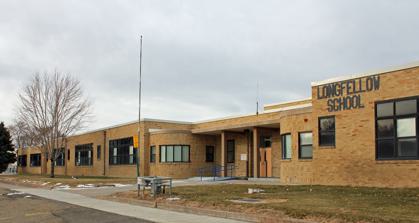
Building: Longfellow School (Raton, New Mexico)
Country: United States of America
Year built: 1939
United States historic place Longfellow School U.S. National Register of Historic Places Location 700 E. 4th ST., Raton, New Mexico Coordinates 36°53′53″N 104°26′04″W / 36.89806°N 104.43444°W / 36.89806; -104.43444 ( Longfellow School ) Area 0.1 acres (0.040 ha) Built 1939 Architect Kruger, William C. Architectural style Moderne MPS New Deal in New Mexico MPS NRHP reference No. 96000262 Added to NRHP March 15, 1996 The Longfellow School in Raton, New Mexico , at 700 E. 4th St., is an elementary school which was built in 1939 as a Works Progress Administration project. It was listed on the National Register of Historic Places in 1996. It was designed by architect William C. Kruger in a modest Moderne style. It is a one-story brick building.  It was extended by additions of four classrooms to the south in the 1960s and a library to the rear, but these do not detract from its historic character. References